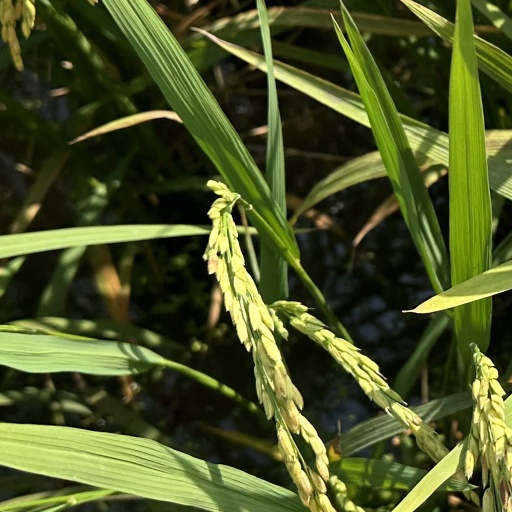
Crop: rice